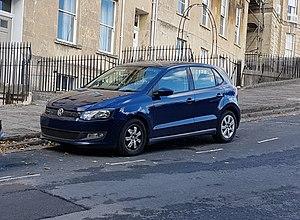
Volkwagen Polo V Bluemotion à Bath
La Volkswagen Polo V est une automobile 5 places de la marque allemande Volkswagen apparue en 2009. Elle succède à la Polo IV. Elle a remporté le trophée européen de la voiture de l'année en 2010.